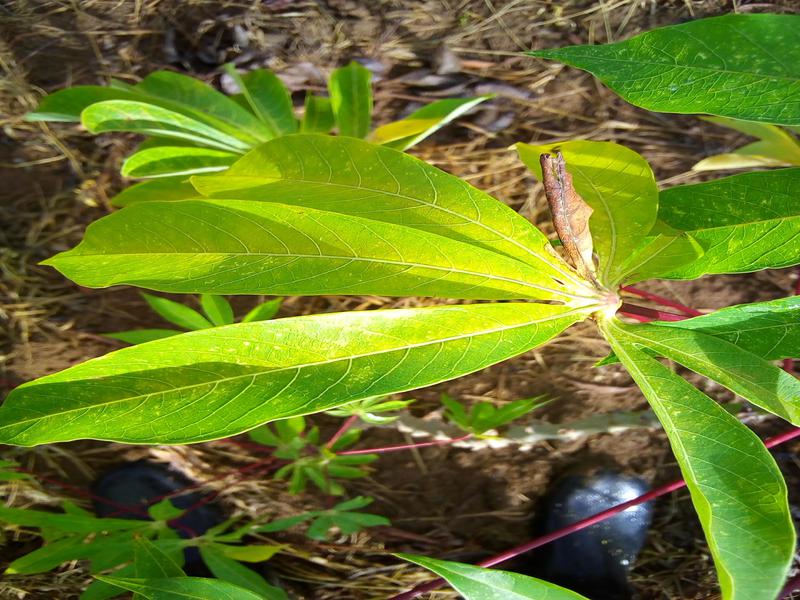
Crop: cassava
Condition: green_mottle